Welcome and Farewell

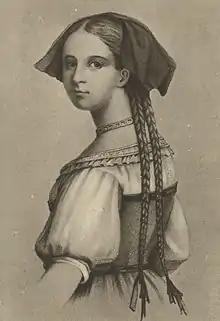
Friederike Brion

"Welcome and Farewell" (German: "") is a poem by Johann Wolfgang von Goethe from the collection '. It was published for the first time in 1775 in the women's magazine '. Franz Schubert set it to music as a lied (D.767).